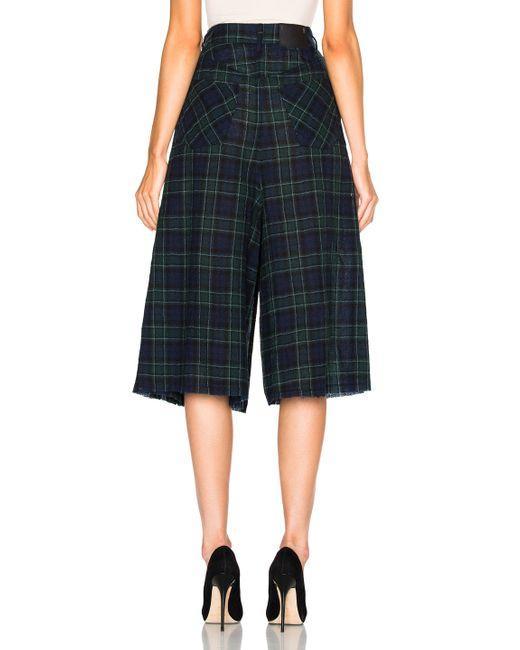
Knielange Hose mit weitem Bein und Karomuster aus schwarzer Wolle